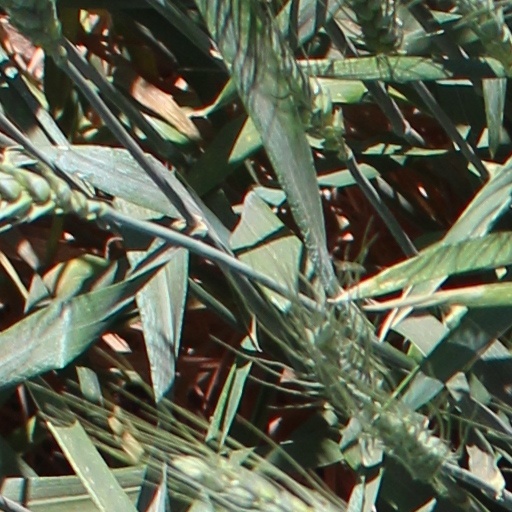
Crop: wheat